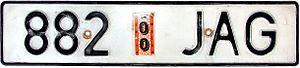
La plaque d'immatriculation estonienne se compose de 3 chiffres et 3 lettres de couleur noire sur fond blanc. Elle a le même format que les plaques d'immatriculation des autres pays de l'Union européenne.